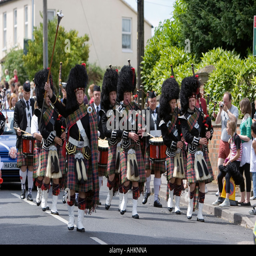
marching band in the carnival parade